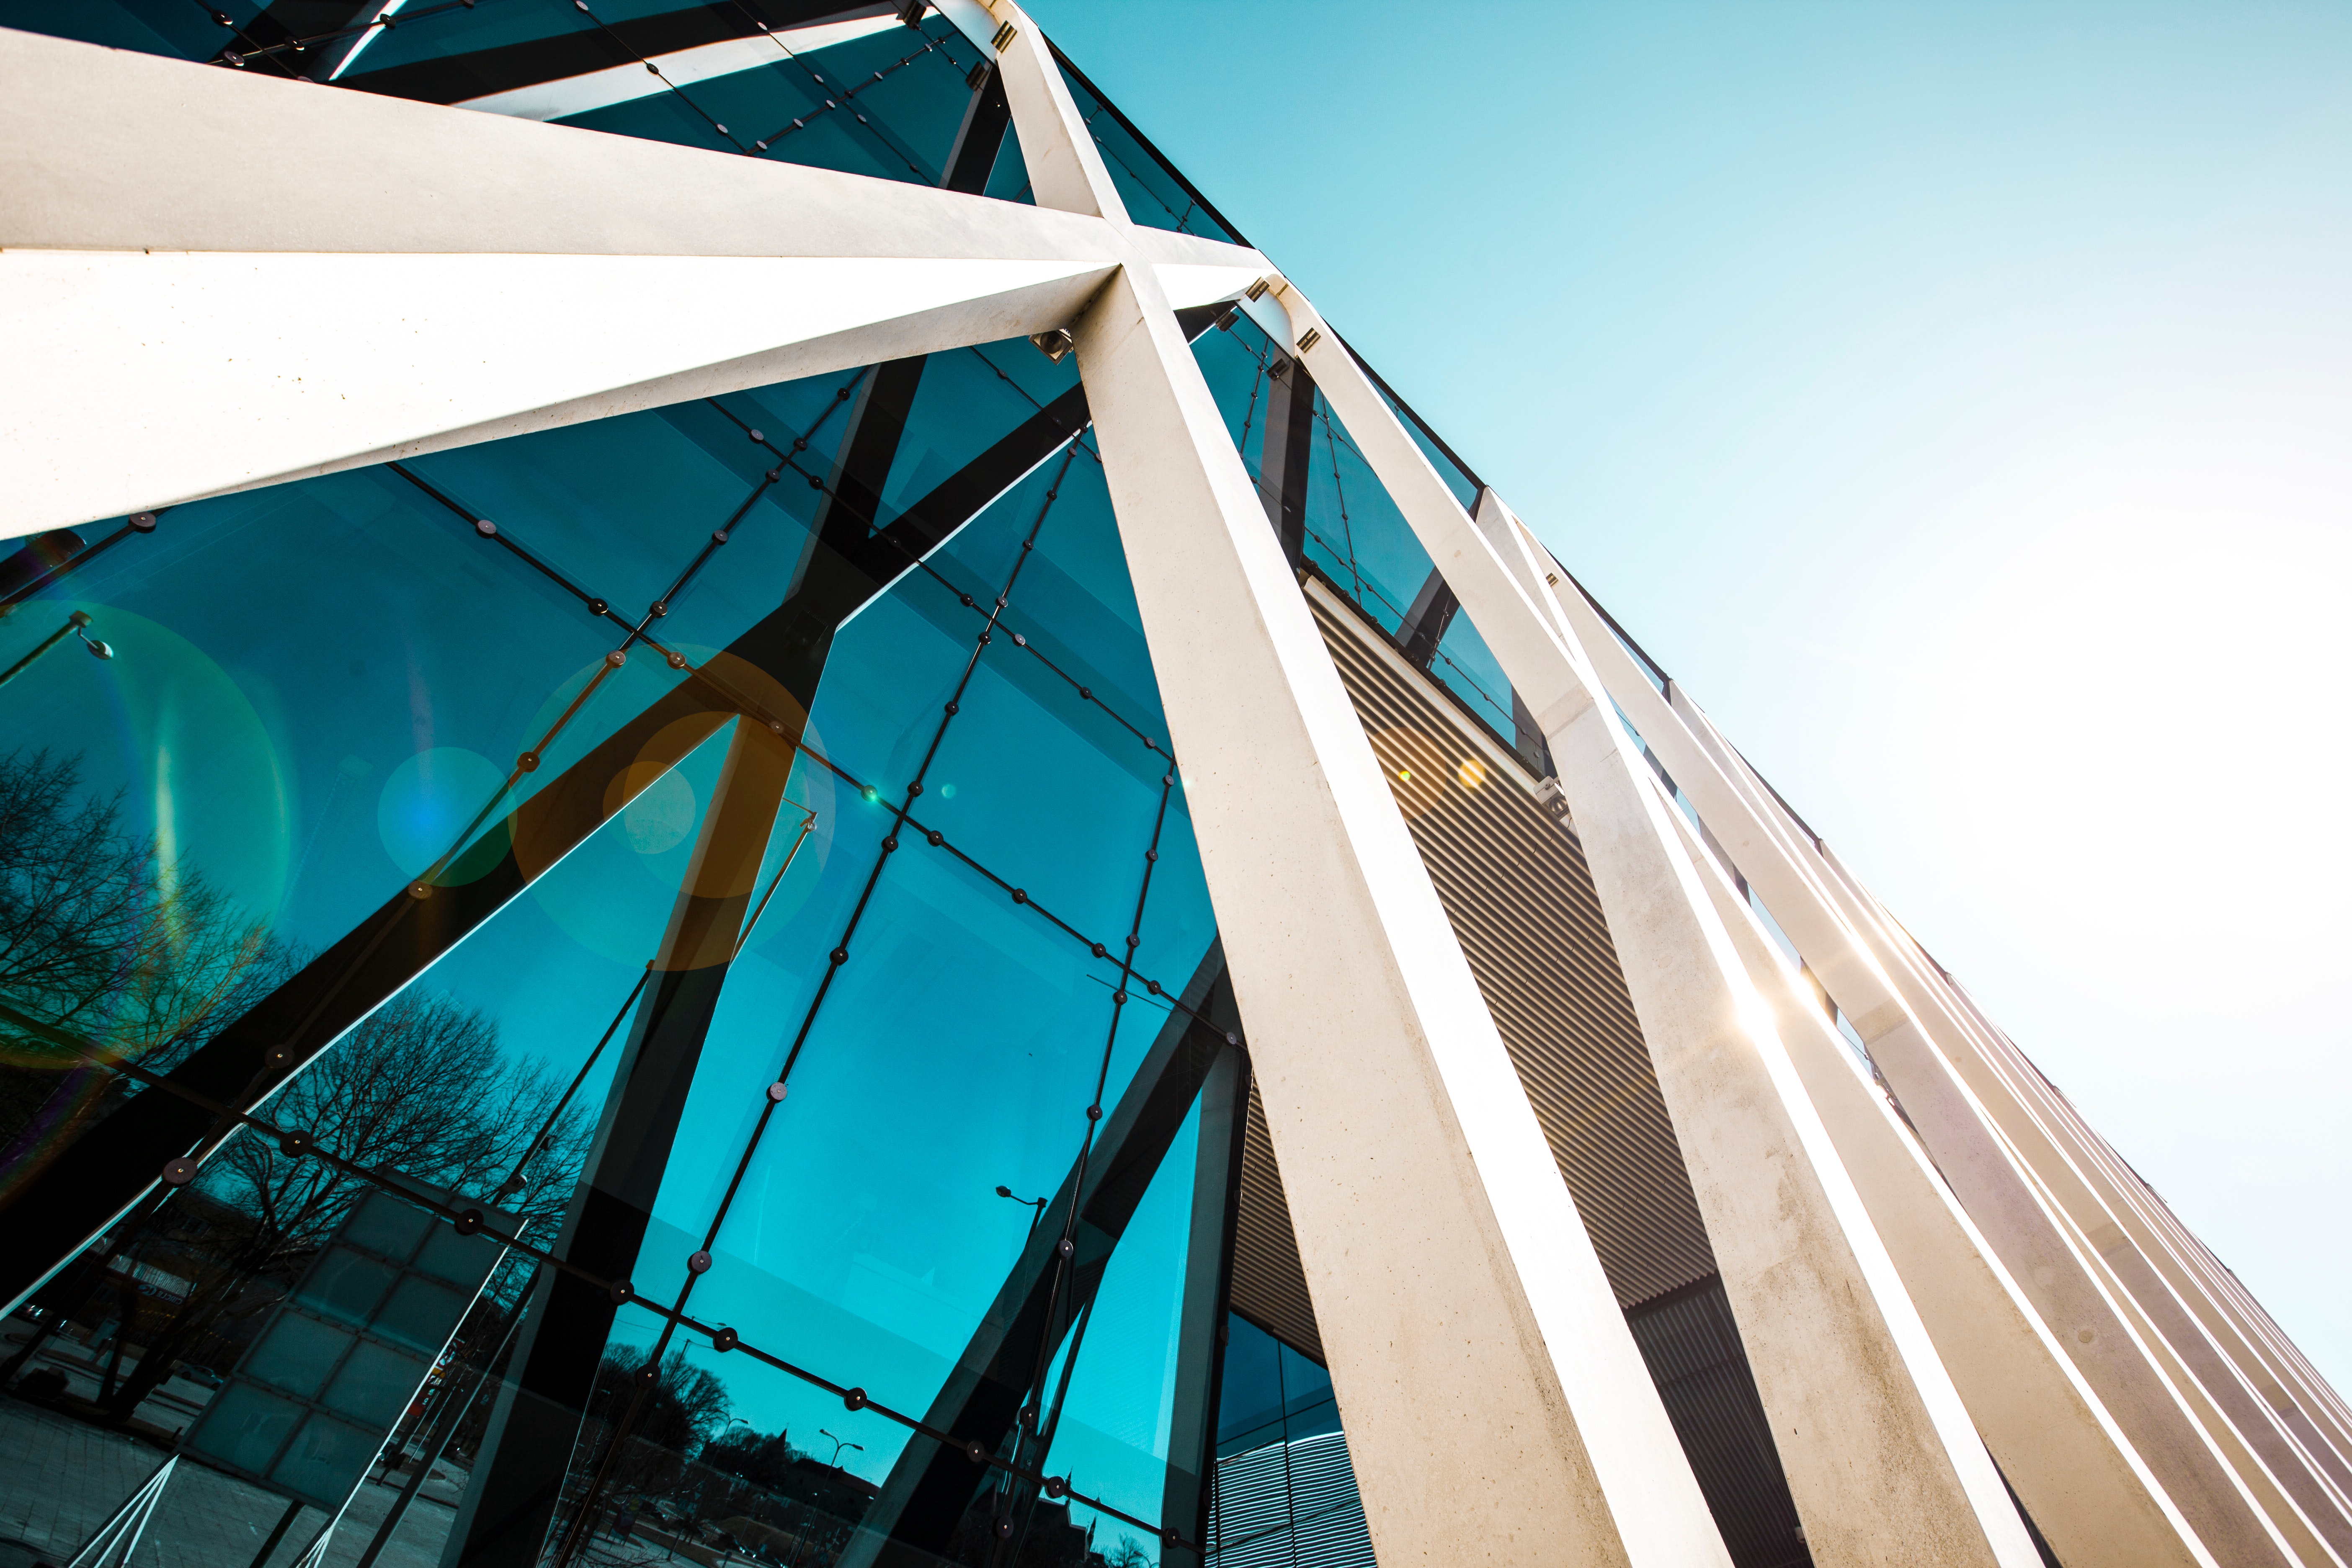
blue, architecture, daytime, sky, line, urban area, design, Material property, daylighting, building, glass, city, facade, skyscraper, reflection, steel, metal